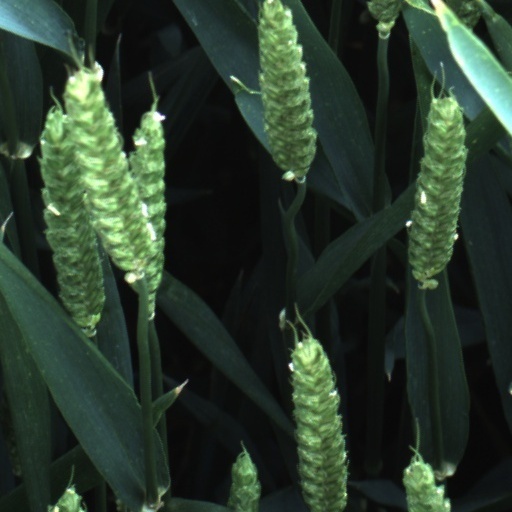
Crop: wheat